Terry Hershner

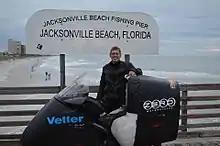
Hershner on June 5, 2013, moments after completing the first coast to coast run on electric motorcycle

Terry Hershner, nicknamed Electric Terry, is an electric vehicle and renewable energy advocate from Florida. He is known for his long-distance trips and record breaking on his electric motorcycle. He rides a modified production 2012 Zero Motorcycles S ZF9 electric motorcycle, outfitted with a Craig Vetter streamlined fairing. In 2013, he was the first person to cross the United States on an electric motorcycle. In 2014, he became the first ever electric motorcycle rider to go 1000 miles in 24 hours and earn an award from the Iron Butt Association, and was also the first electric motorcycle to win the Craig Vetter Fuel Economy Challenge. Hershner is a board member of the Electric Auto Association, frequent public speaker and radio show guest, and transportation advisor to the international environmental student organization IDEAS for Us.